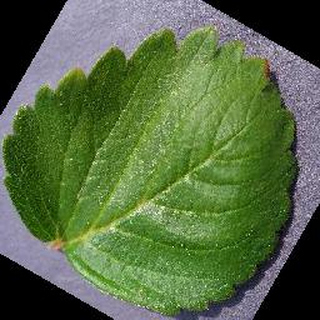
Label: healthy_strawberry